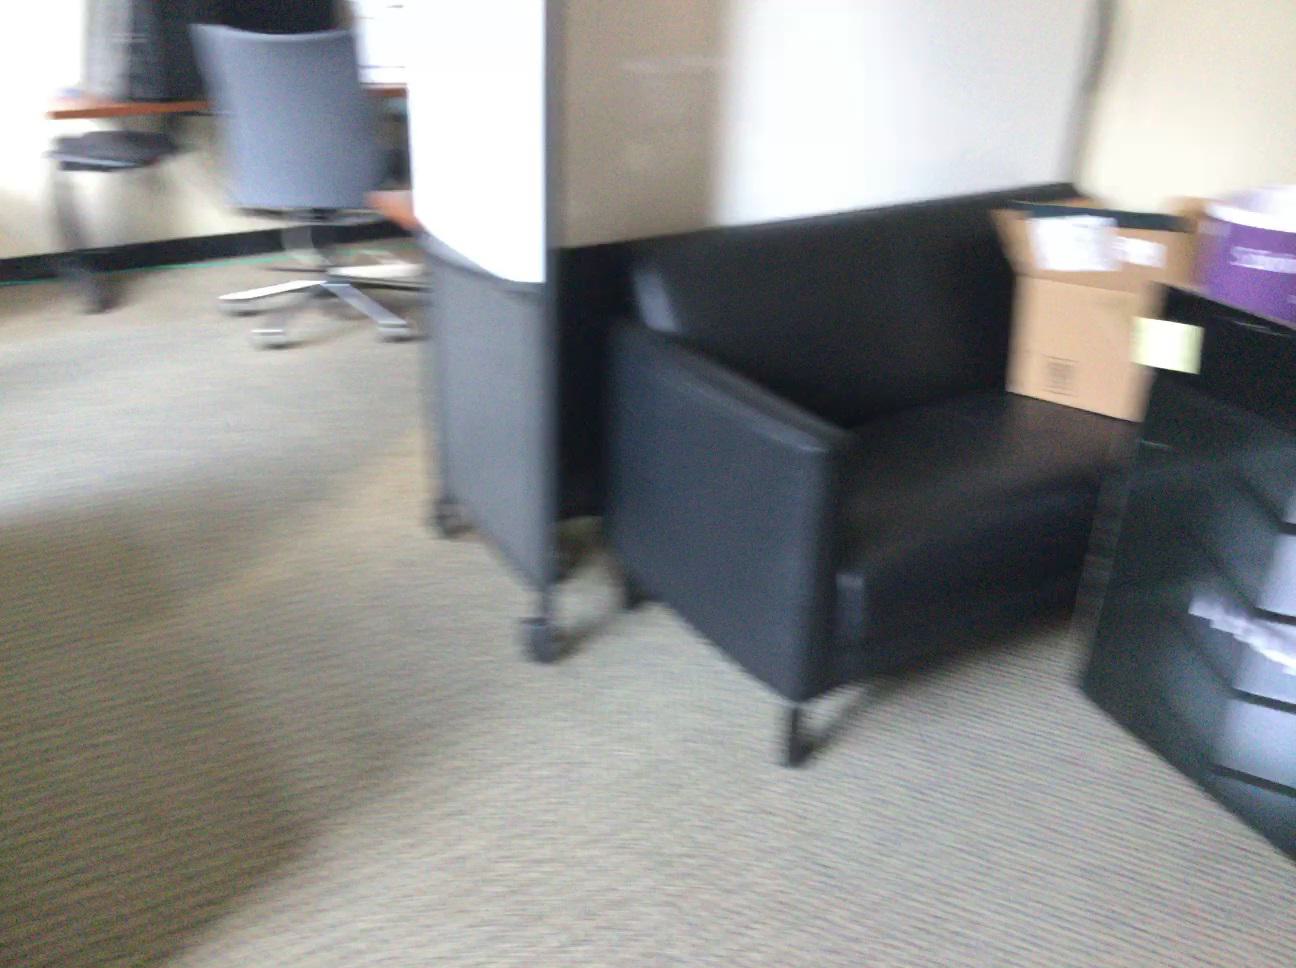
Question: In the image, there is the divider. Pinpoint several points within the vacant space situated left of the divider from the camera's perspective. Your final answer should be formatted as a list of tuples, i.e. [(x1, y1), ...], where each tuple contains the x and y coordinates of a point satisfying the conditions above. The coordinates should be between 0 and 1, indicating the normalized pixel locations of the points.
Answer: [(0.216, 0.536), (0.223, 0.558), (0.230, 0.581), (0.238, 0.605), (0.247, 0.632), (0.256, 0.661), (0.266, 0.692), (0.245, 0.508), (0.252, 0.528), (0.261, 0.549), (0.269, 0.571), (0.279, 0.595), (0.289, 0.621), (0.299, 0.649), (0.311, 0.679), (0.323, 0.711), (0.272, 0.482), (0.279, 0.500), (0.288, 0.520), (0.297, 0.539), (0.307, 0.562), (0.317, 0.585), (0.329, 0.610), (0.340, 0.636), (0.353, 0.665), (0.367, 0.696), (0.304, 0.475), (0.313, 0.493), (0.323, 0.511), (0.333, 0.531), (0.343, 0.553), (0.355, 0.574), (0.367, 0.599)]